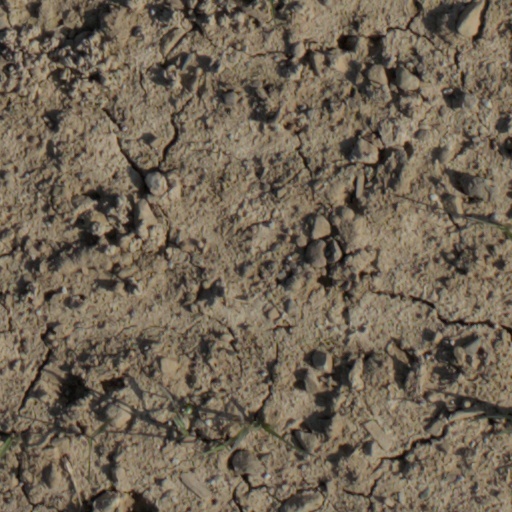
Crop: wheat